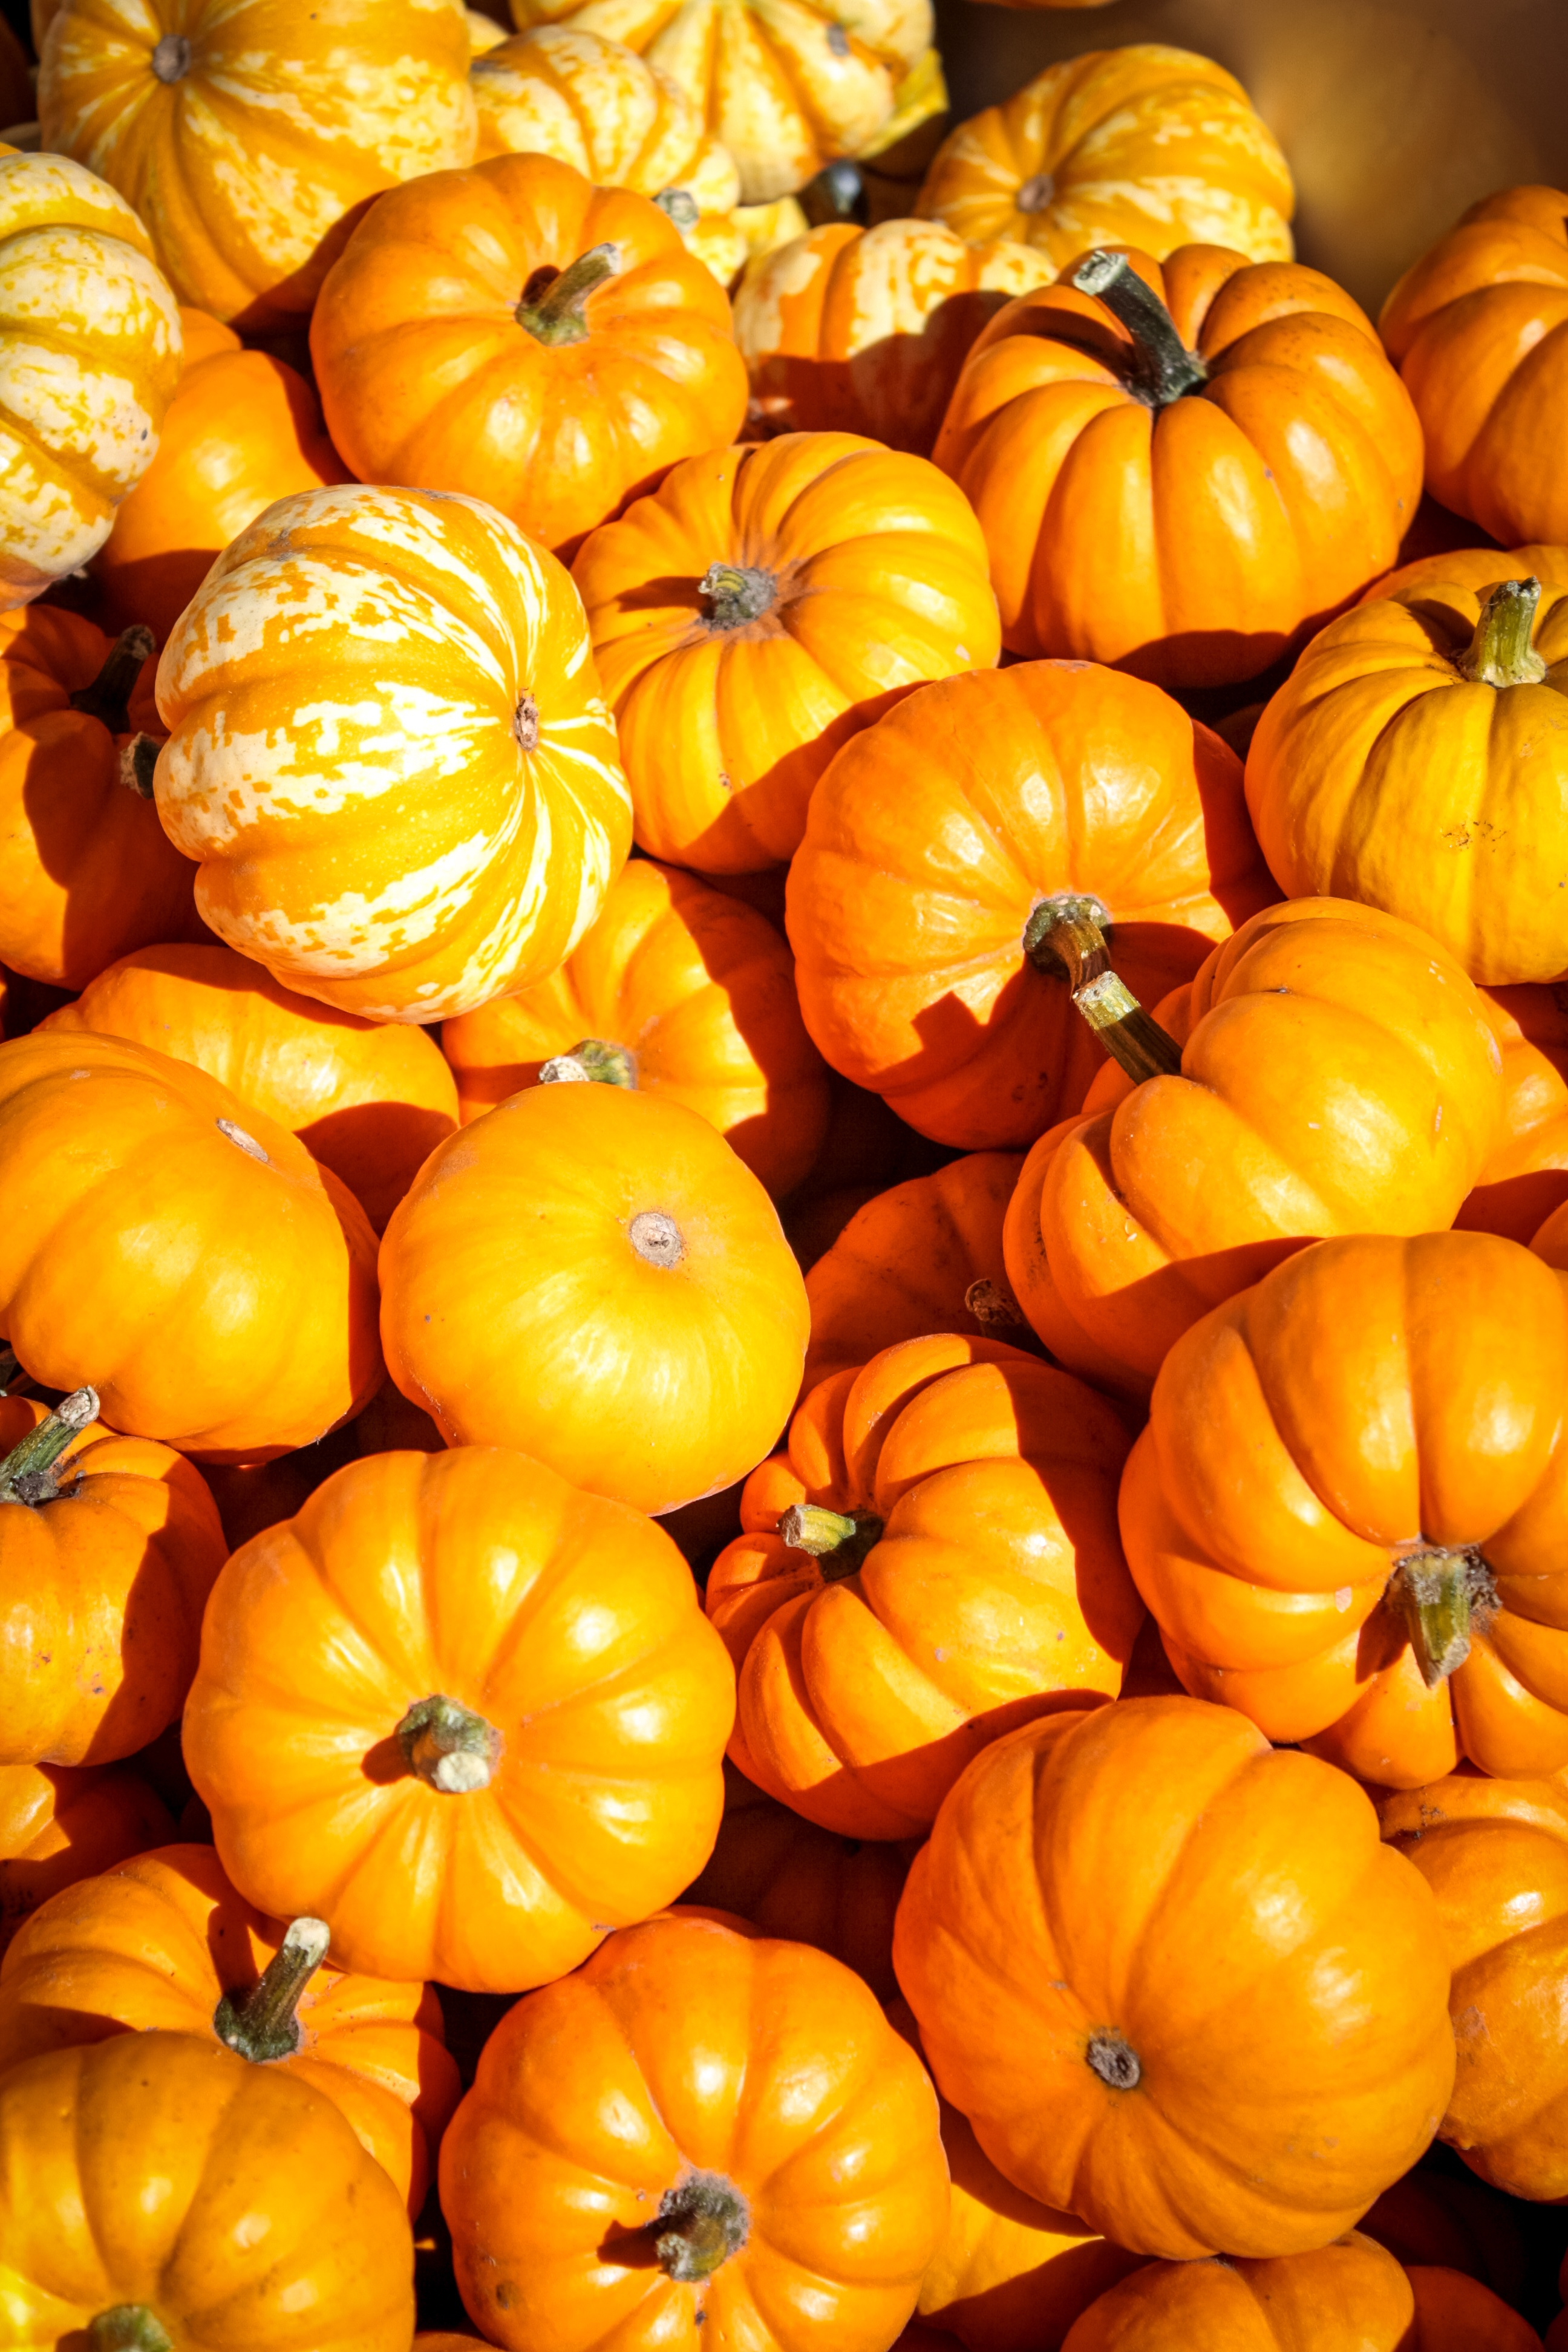
plant, farm, fall, flower, celebration, decoration, orange, food, harvest, produce, vegetable, autumn, pumpkin, halloween, holiday, agriculture, season, squash, gourd, thanksgiving, seasonal, calabaza, october, pumpkins, halloween pumpkin, flowering plant, gourds, winter squash, land plant